Grand Army of the Republic Hall (Boise, Idaho)

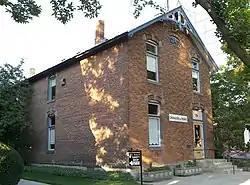
The GAR Hall in 2009.

The Grand Army of the Republic Hall is an historic Grand Army of the Republic building located at 714 W. State Street in Boise, Idaho.